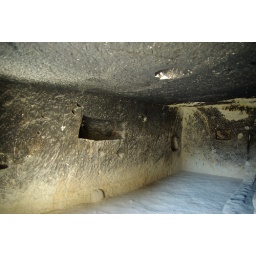
These are pictures in a kitchen area under one of the chapels. The walls are covered with soot.